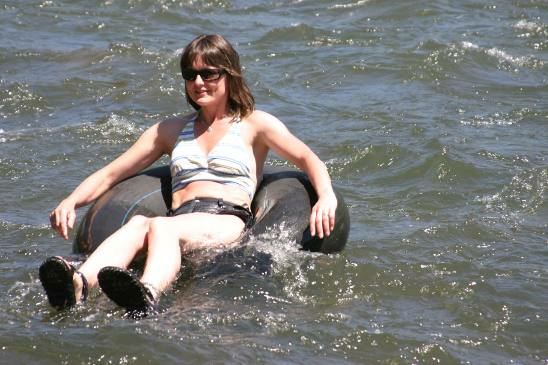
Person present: Yes